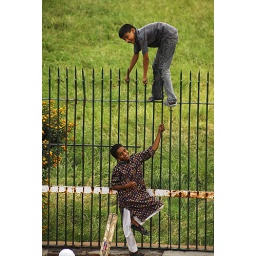
Boys cross a fence at Jama Masjid Old Delhi to play cricket in the gardens.